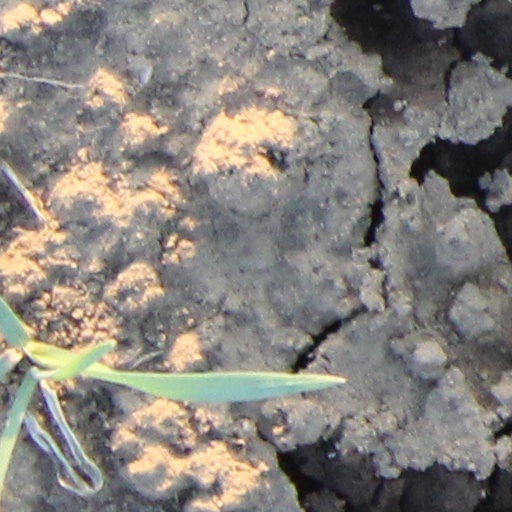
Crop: wheat